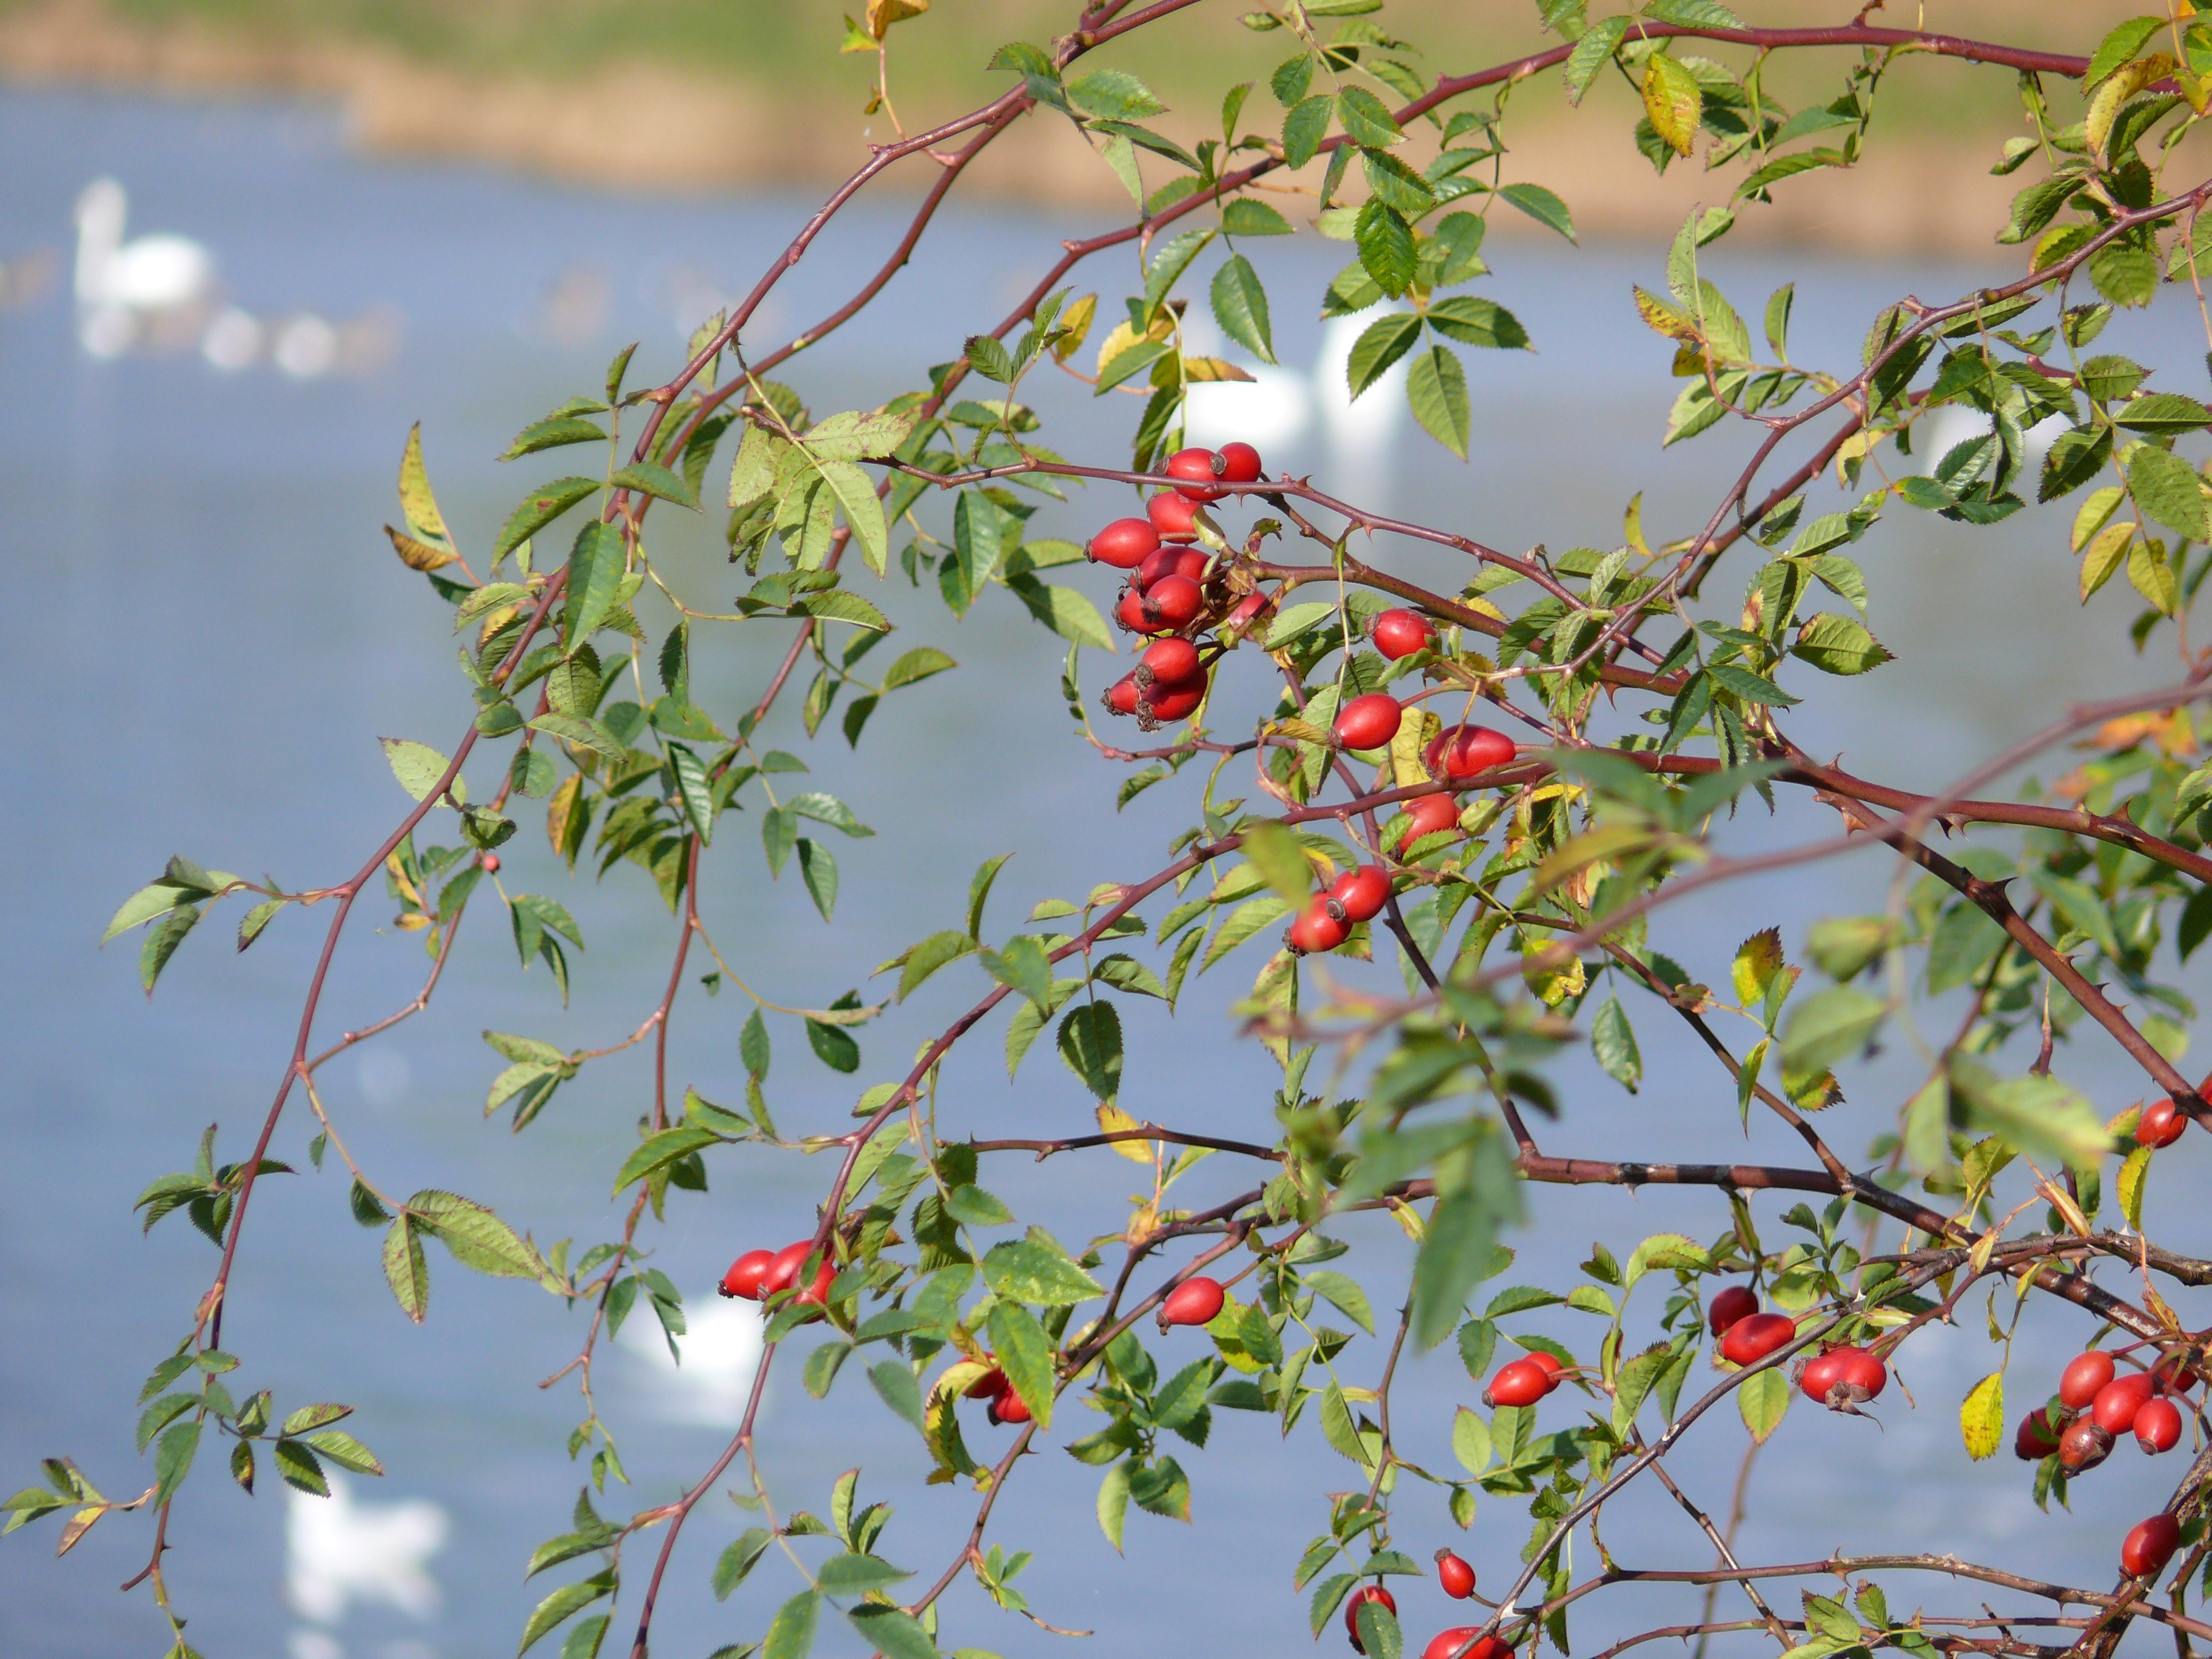
tree, nature, branch, blossom, plant, fruit, leaf, flower, produce, autumn, botany, flora, shrub, rowan, rose hip, flowering plant, land plant